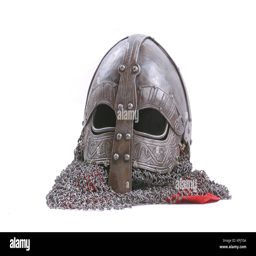
helmet on a white background